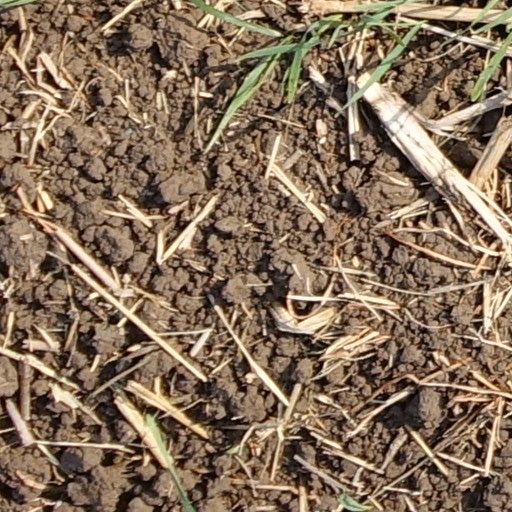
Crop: wheat